Noson Lawen (TV series)

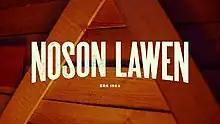
Title card (2018–present)

Noson Lawen is a long-running Welsh language television series, first broadcast on S4C in Wales in 1982.